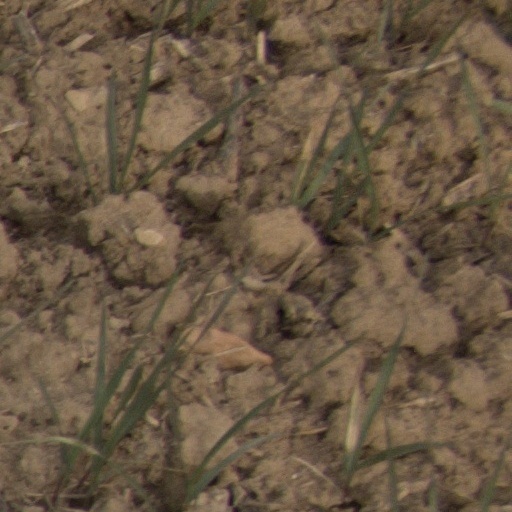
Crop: wheat